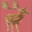
Label: deer